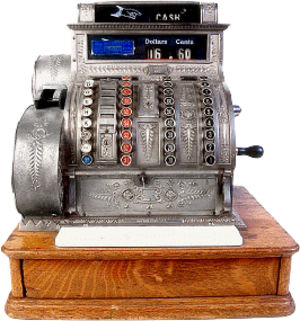
Le métier de caissier ou hôte de caisse consiste à tenir la caisse d'une entreprise ou d'une administration : l'exemple le plus connu est le caissier d'une grande surface.